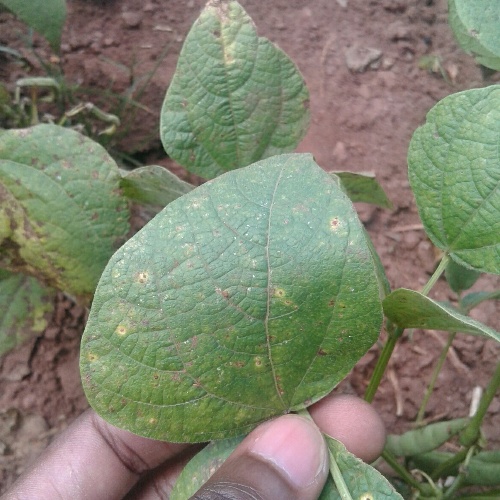
Leaf condition: bean_rust